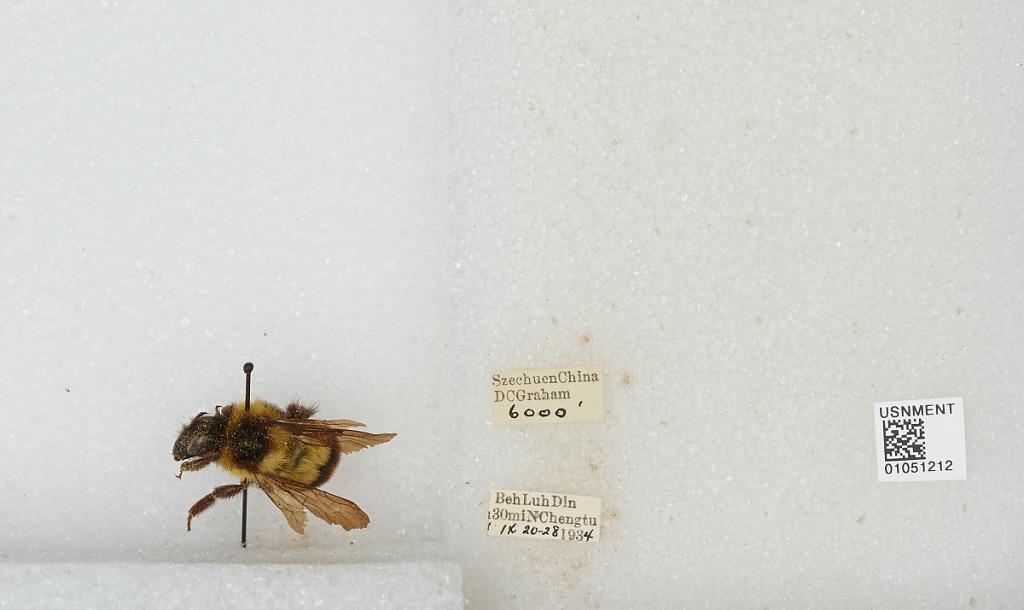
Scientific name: Bombus sp.
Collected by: D. Graham
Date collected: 1934-9-20
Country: China
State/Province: Sichuan
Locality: BehLuhDin 30mi N Chengdu